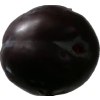
Label: plum